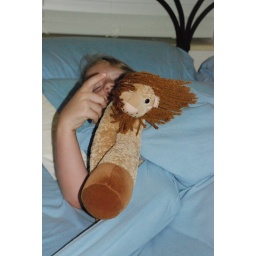
My son Gordon &amp;amp; his Lion sleeping in my bed.